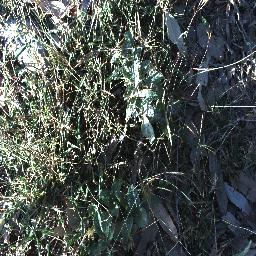
Label: snake_weed